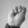
ASL letter: M